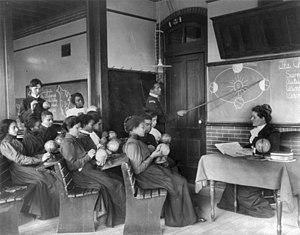
Les universités traditionnellement noires sont des institutions d'éducation supérieure aux États-Unis, créées avant 1964 avec pour objectif de servir la communauté noire.